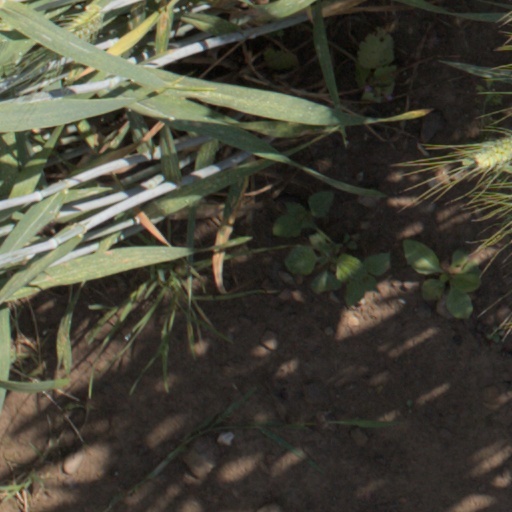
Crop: wheat